Extracurricular (TV series)

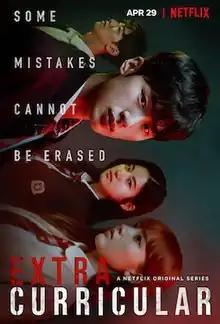
Promotional poster

Extracurricular is a 2020 South Korean television series directed by Kim Jin-min, starring Kim Dong-hee, Park Ju-hyun, Jung Da-bin, Nam Yoon-su, Choi Min-soo, Park Hyuk-kwon, and Kim Yeo-jin. It was released on Netflix on April 29, 2020.